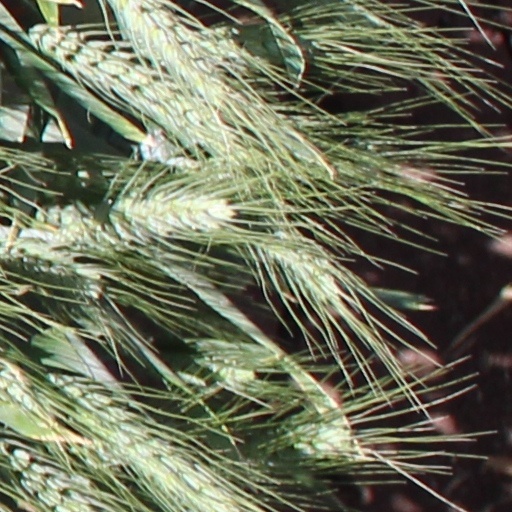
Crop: wheat